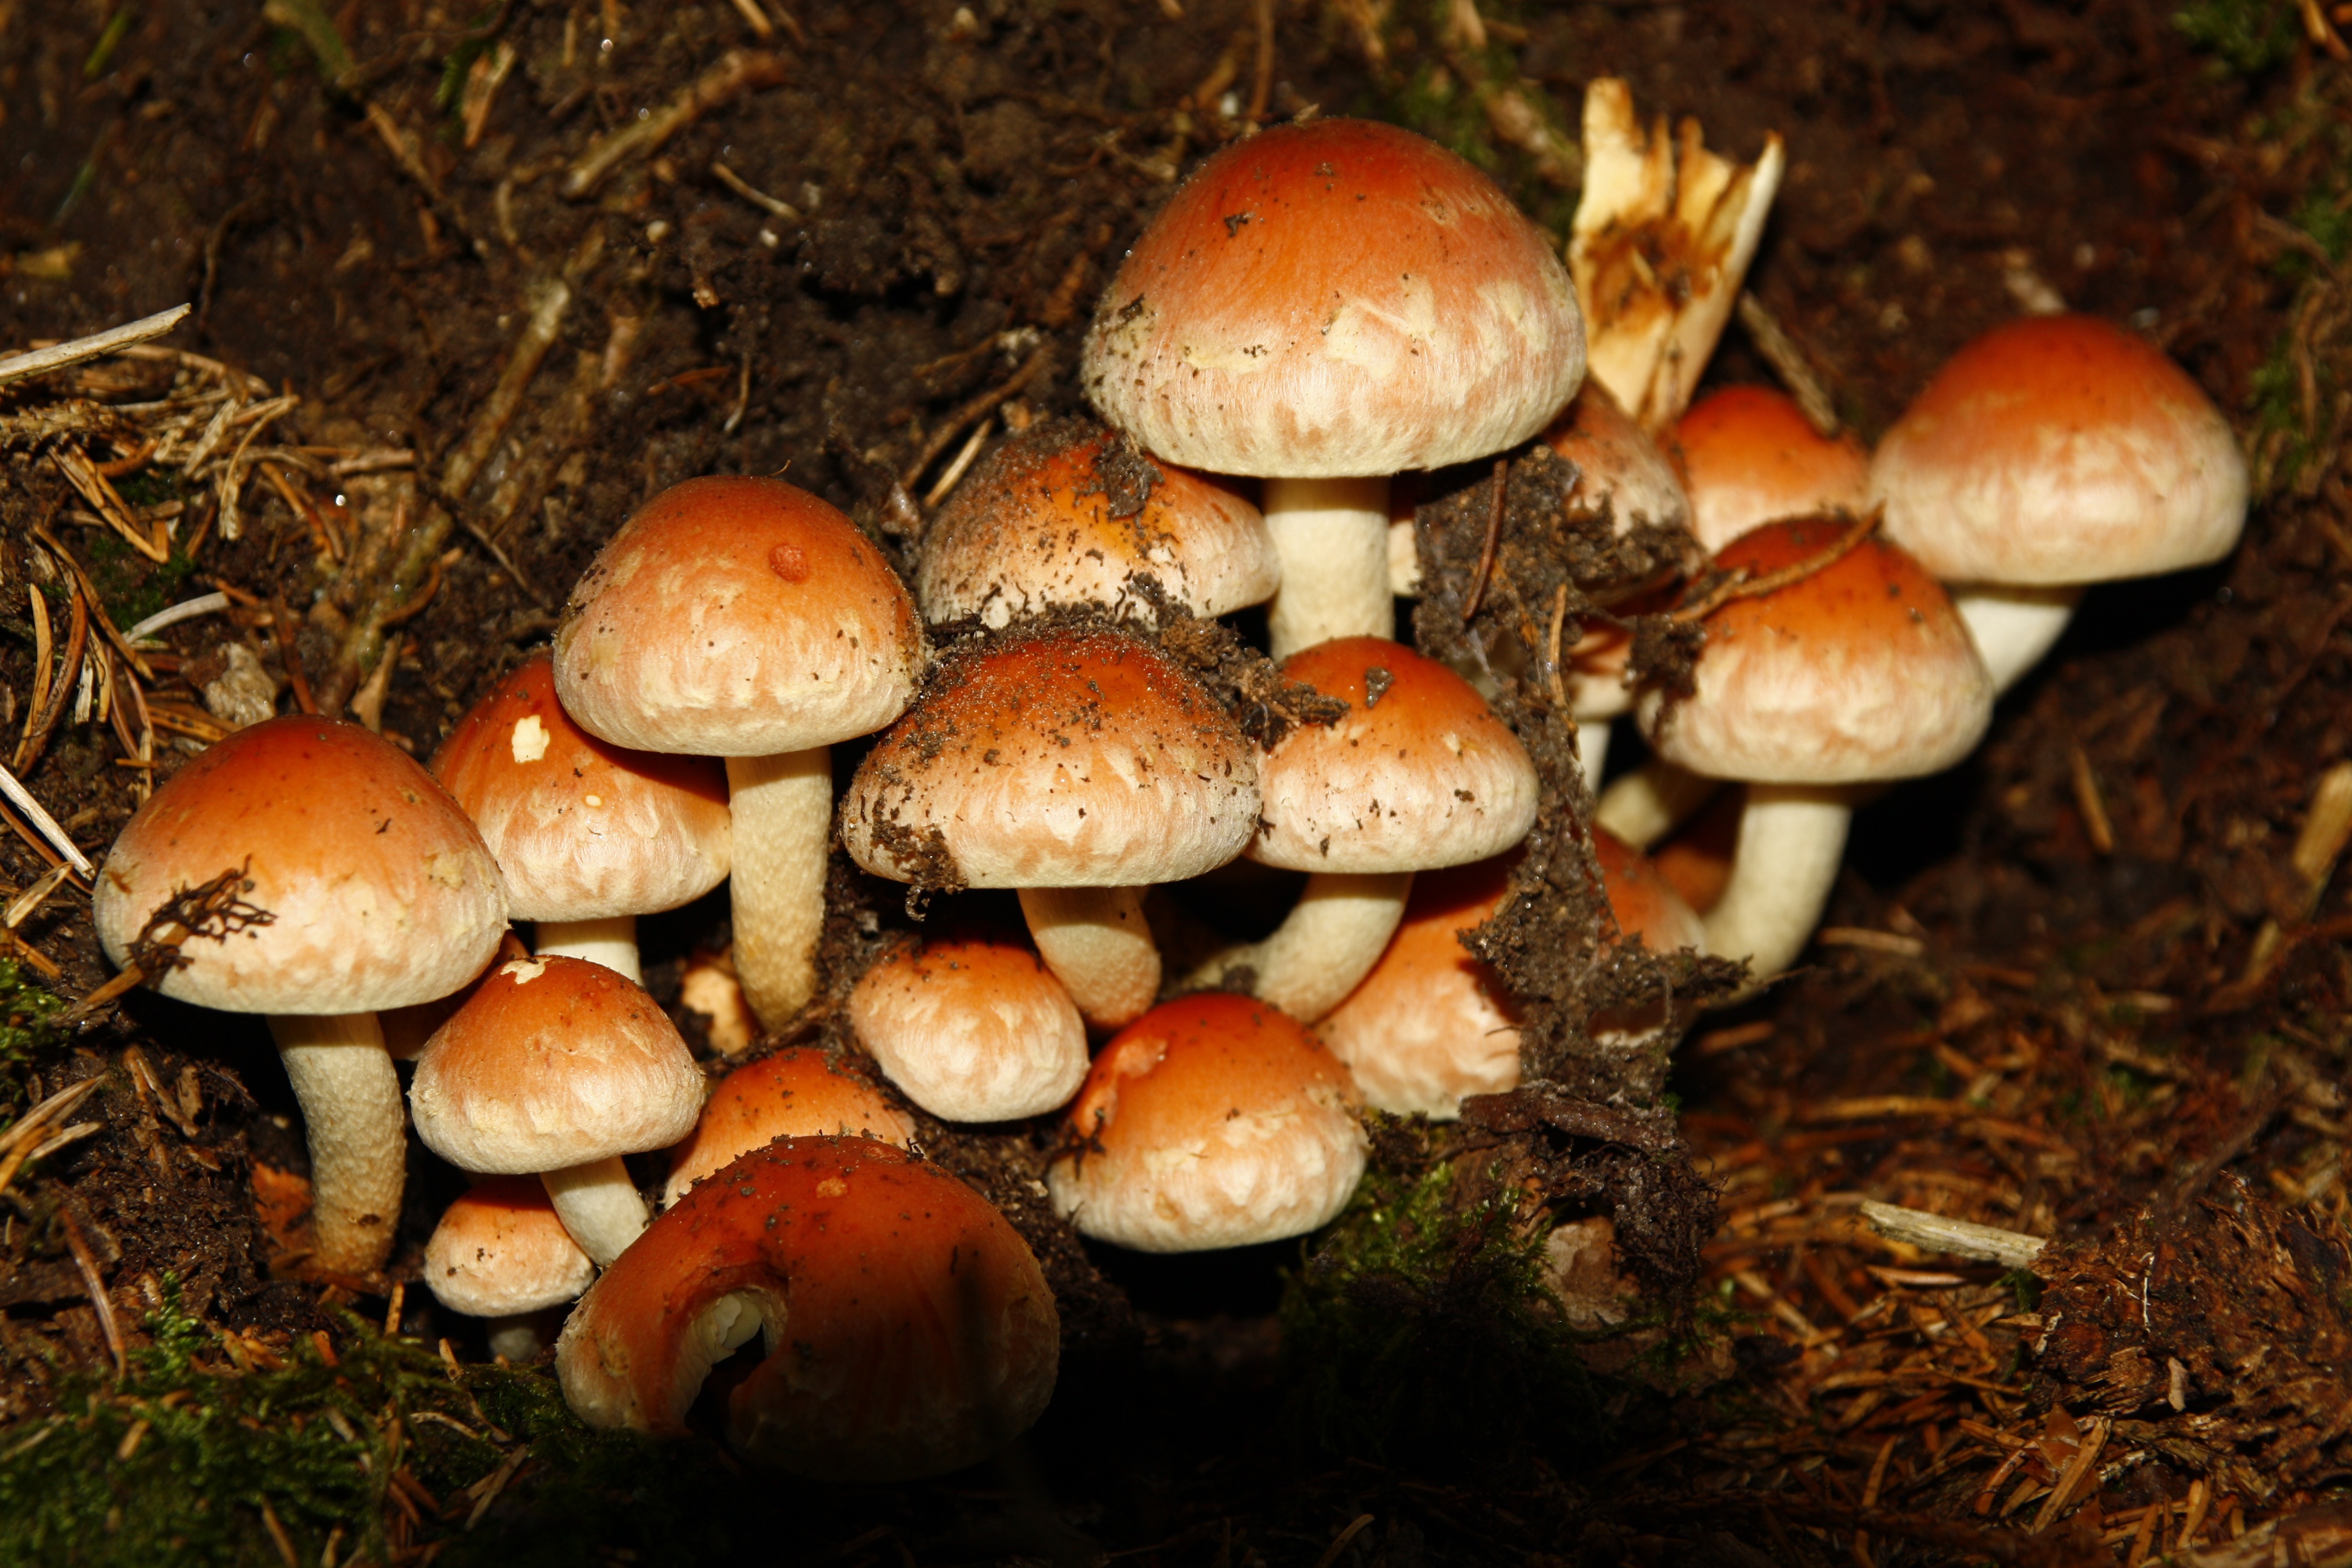
forest, autumn, brown, mushroom, fauna, blank, fungus, needles, agaric, bolete, edible, agaricus, not edible, light brown, pine needles, matsutake, oyster mushroom, mushroom fungi, edible mushroom, shiitake, medicinal mushroom, agaricomycetes, agaricaceae, champignon mushroom, penny bun